Transport 21

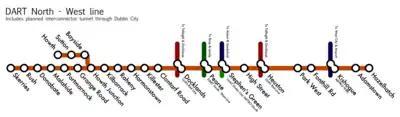
Proposed DART service on the Kildare Line

Under the Transport 21 Plan, the DART network would have gone through a fundamental change from the coastally-focused north–south line which currently exists, to a two-line system which crossed the city. One of these lines (DART Line 1) would run from Maynooth/ to via Connolly station, while the other (DART Line 2) would run from Balbriggan to , via the DART Underground. Both lines would intersect at Pearse.